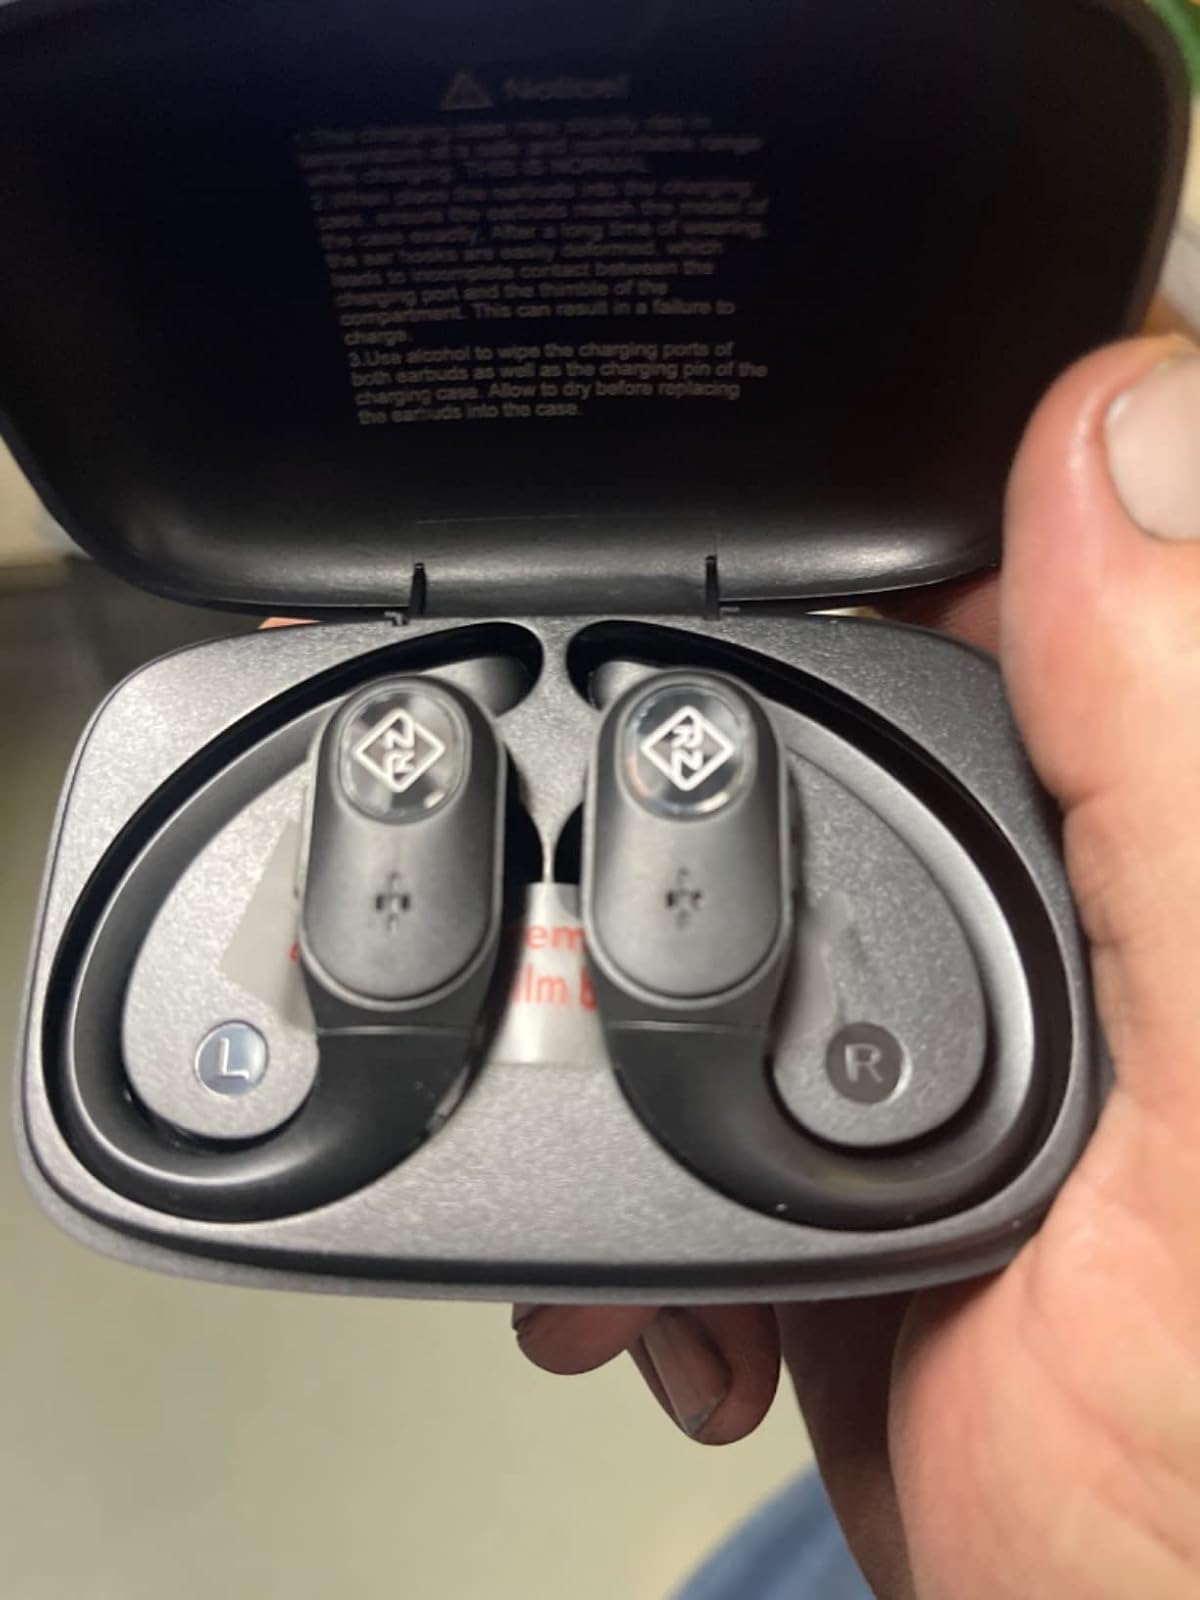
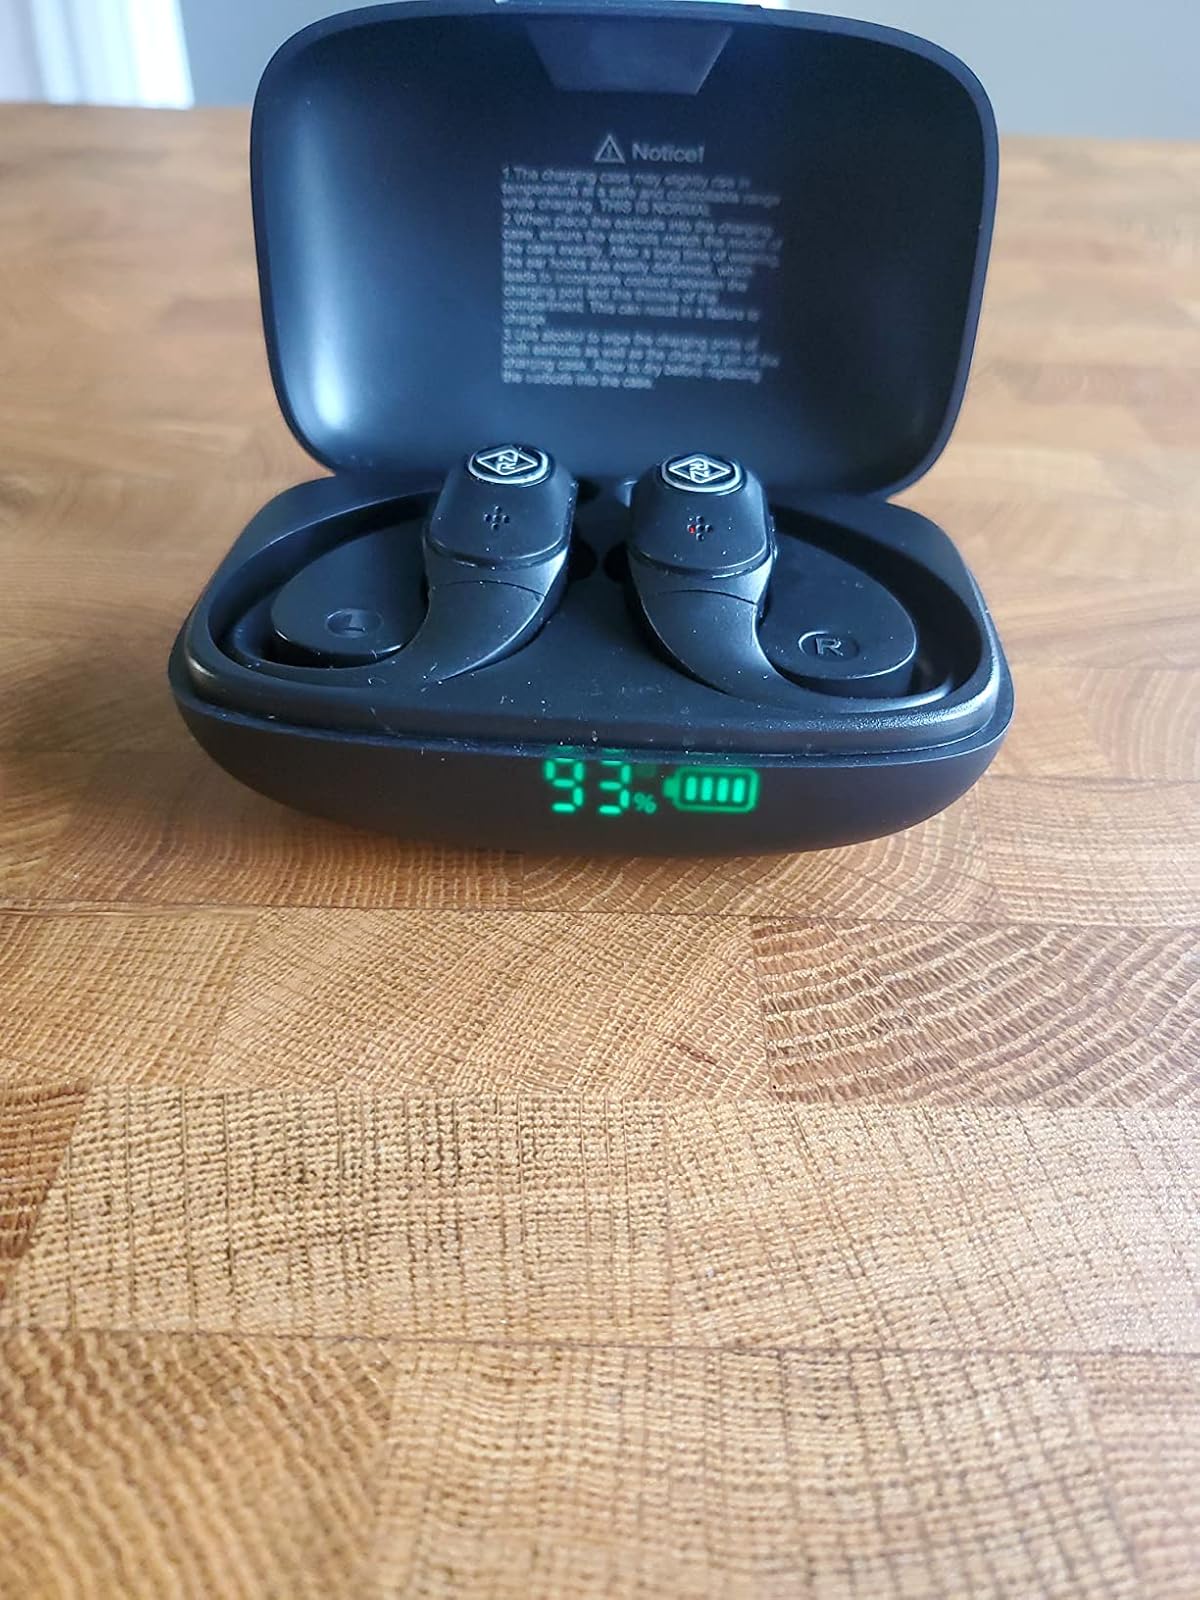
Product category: earbuds
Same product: yes